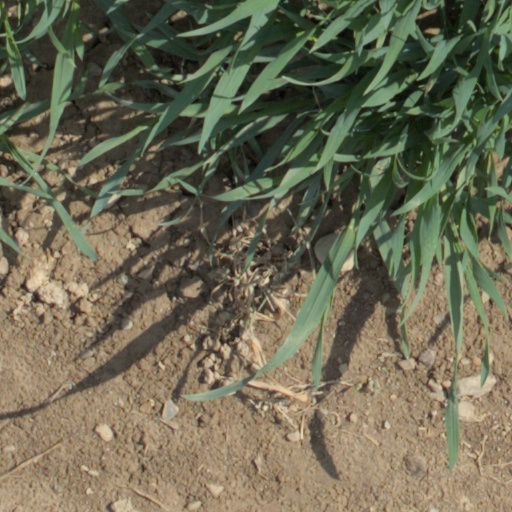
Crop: wheat